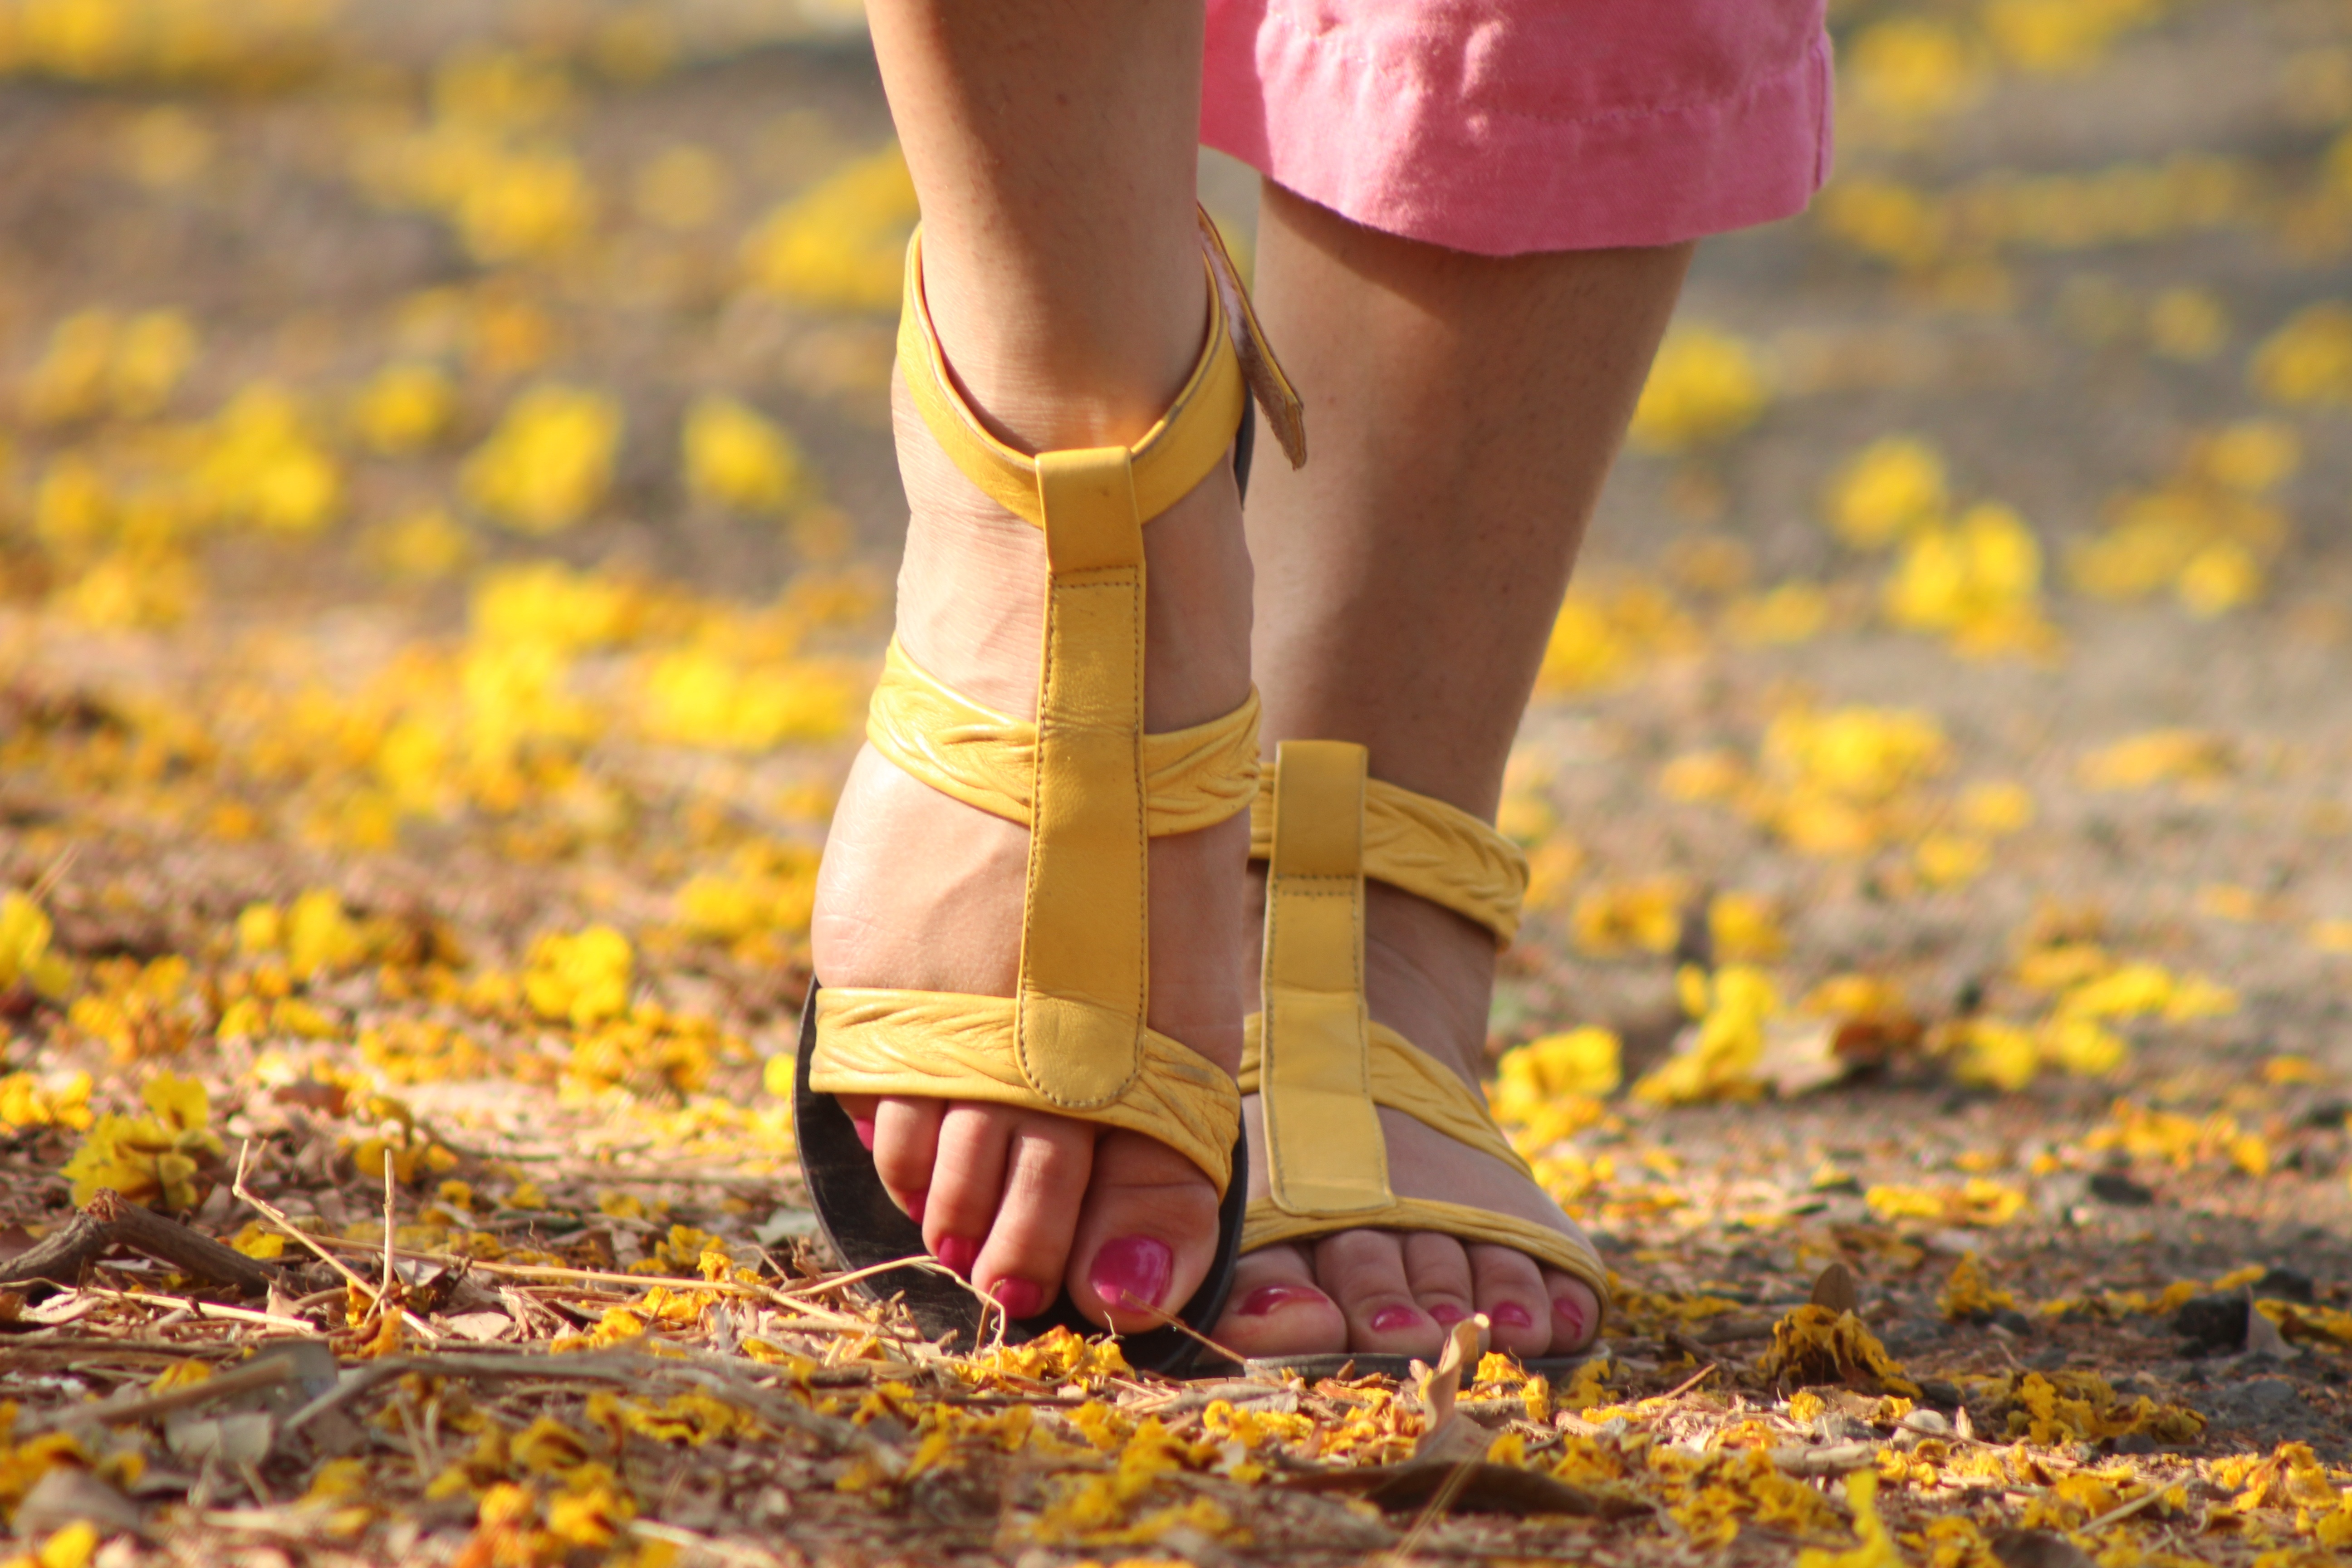
walking, girl, woman, lawn, play, flower, feet, female, leg, young, spring, foot, autumn, child, yellow, lady, season, toddler, footwear, style, body, attractive, sandles